Alfred-Nicolas Normand

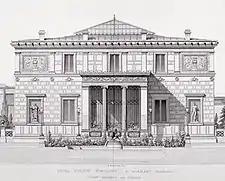
Normand's design for the Maison Pompéienne

Upon returning to France, he developed an interest in photography. Maxime Du Camp, who had recently returned from a trip to the Middle East, encouraged his efforts and offered professional advice. He went back to the Mediterranean, and stayed until 1852, producing a series of over 130 calotypes in Rome, Pompeii, Athens and Istanbul. In 1855, after a successful showing at the Exposition Universelle, he decided to devote himself to architecture, rather than photography, although it would continue to be a hobby.